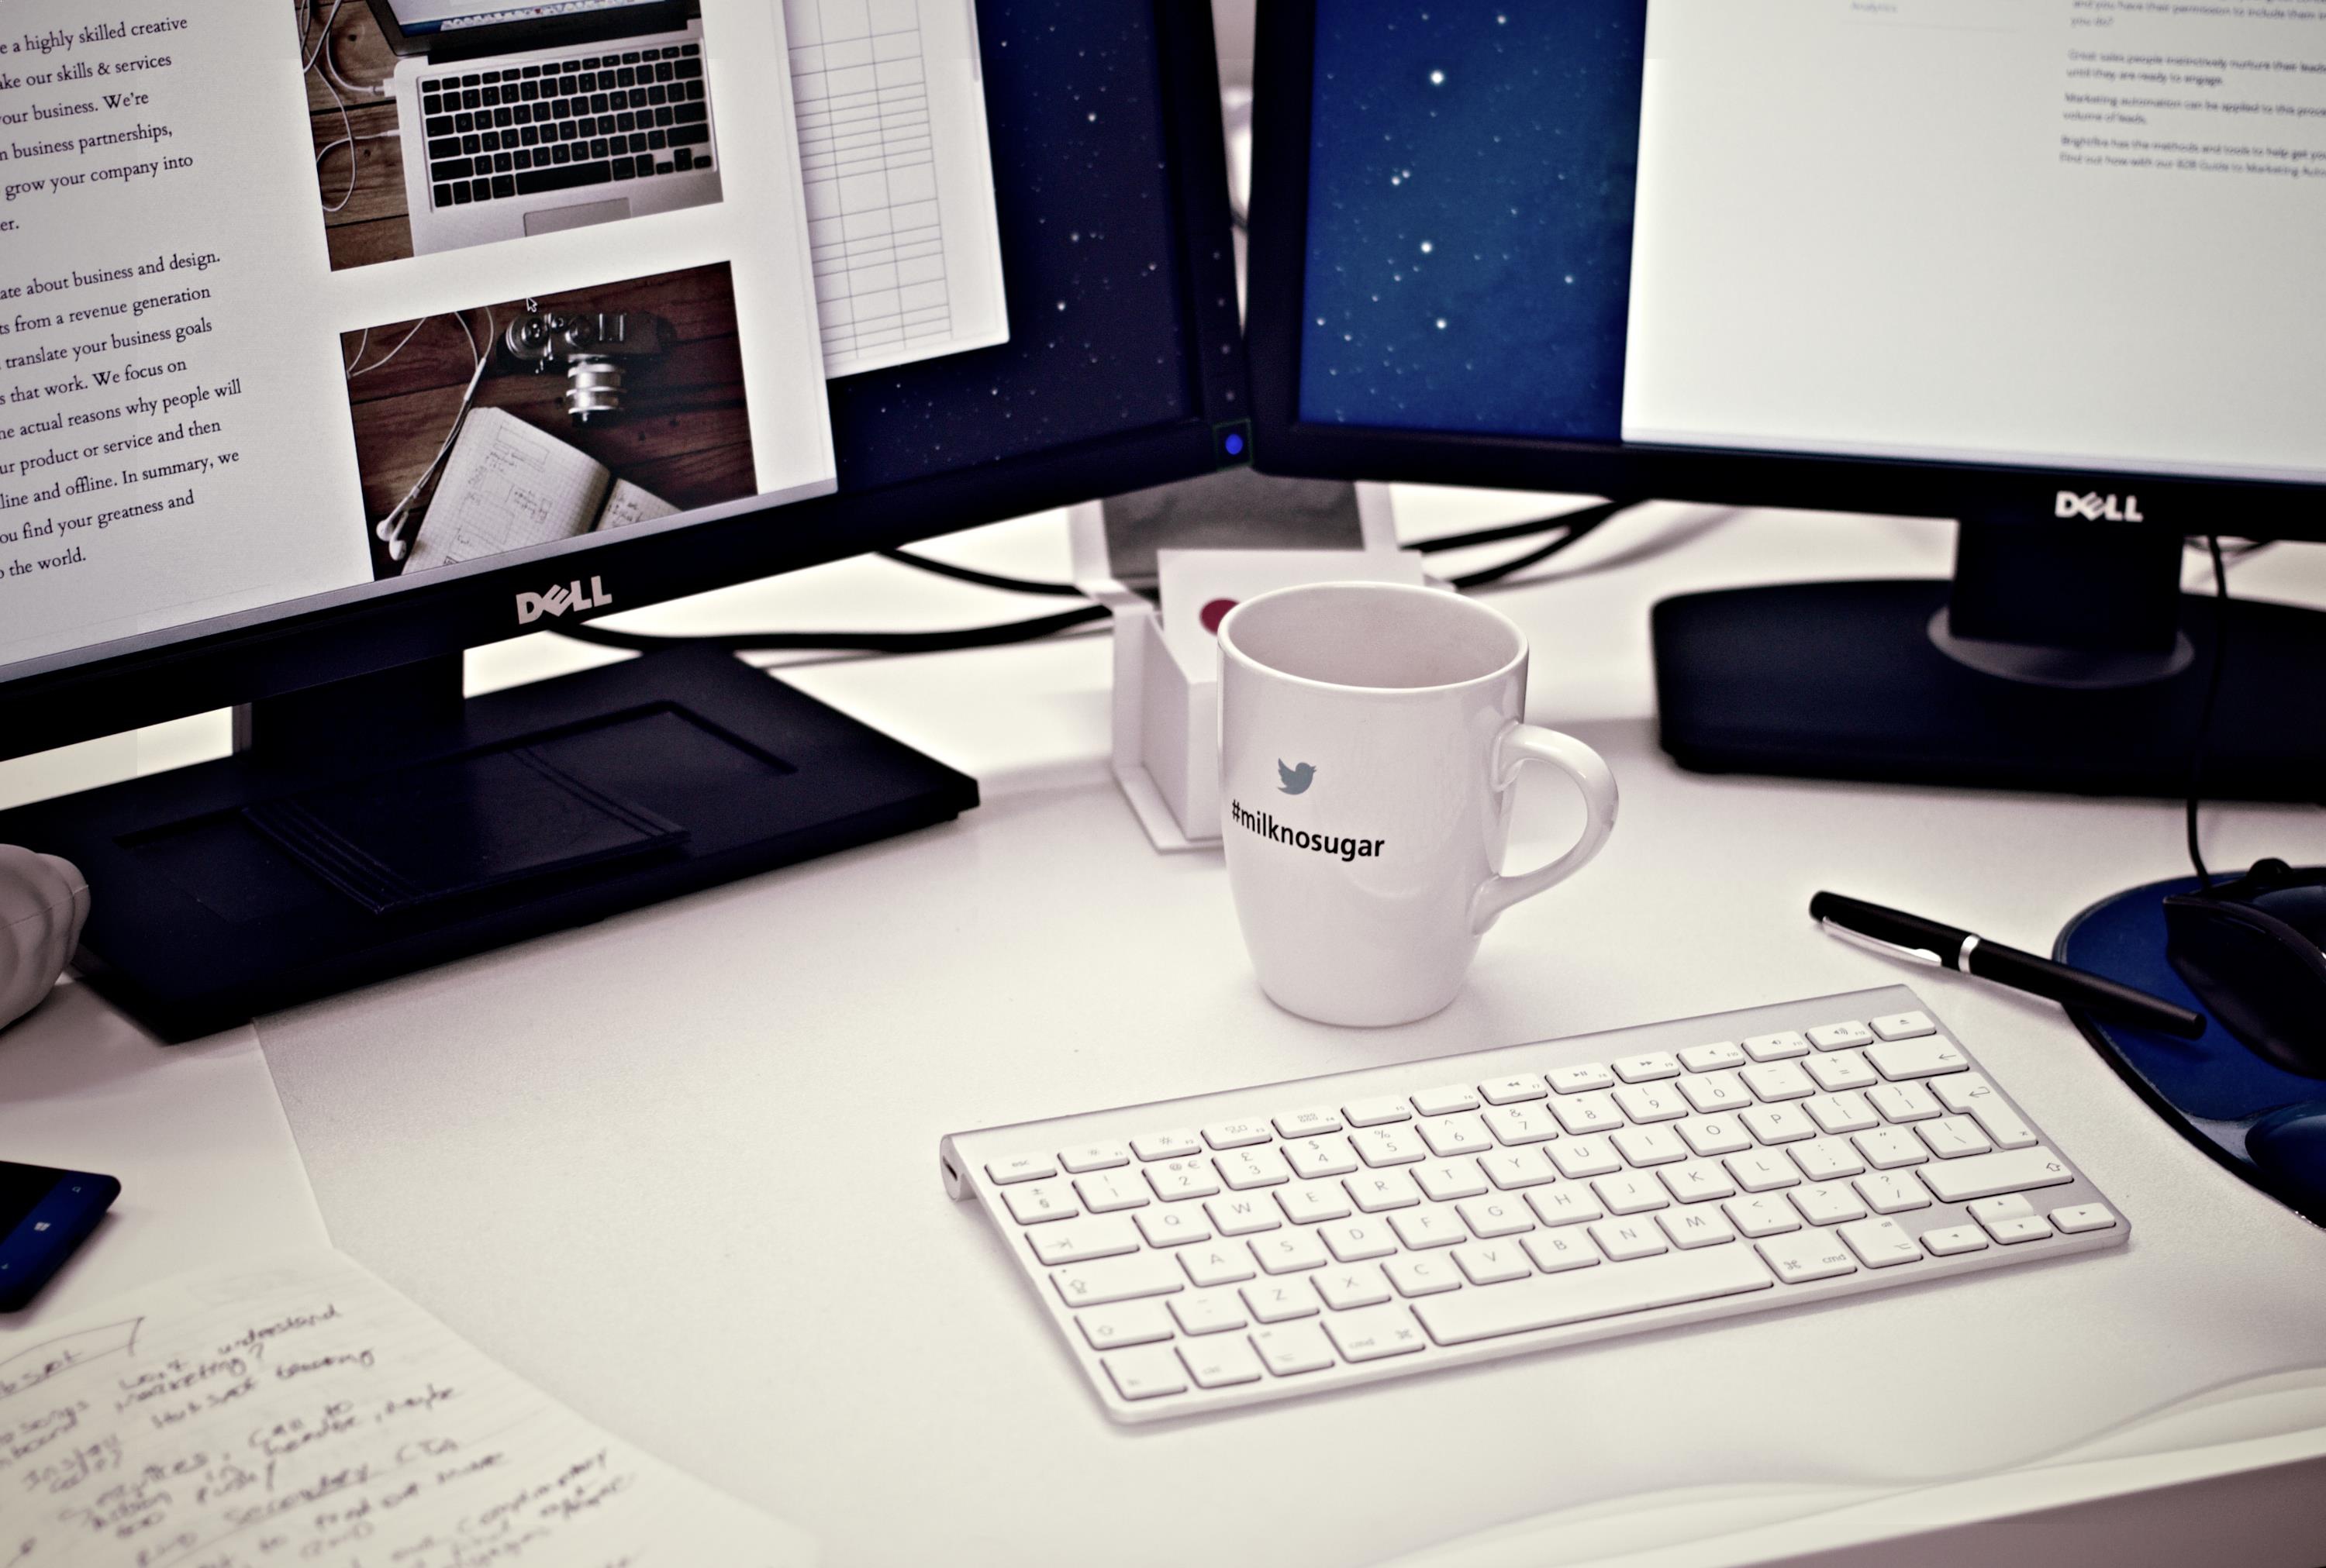
desk, computer keyboard, personal computer, desktop computer, product, office, computer monitor, computer desk, computer, technology, electronic device, laptop, computer hardware, furniture, output device, mouse, personal computer hardware, input device, software engineering, space bar, gadget, table, drinkware, display device, multimedia, cup, coffee cup, touchpad, Computer monitor accessory, computer component, mug